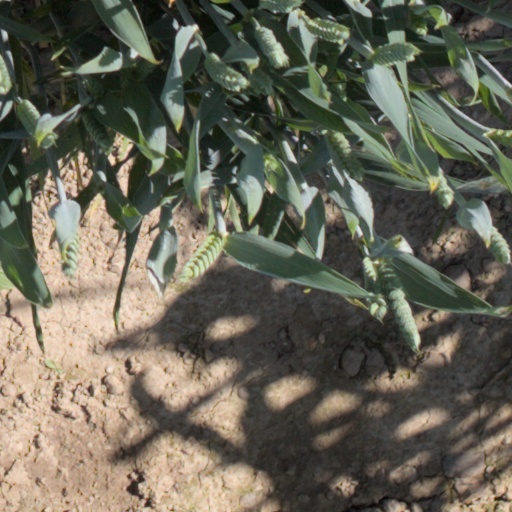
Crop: wheat